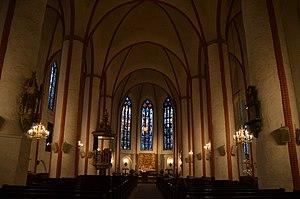
L'église Sainte-Catherine de Hambourg est une église protestante située dans la ville de Hambourg en Allemagne.